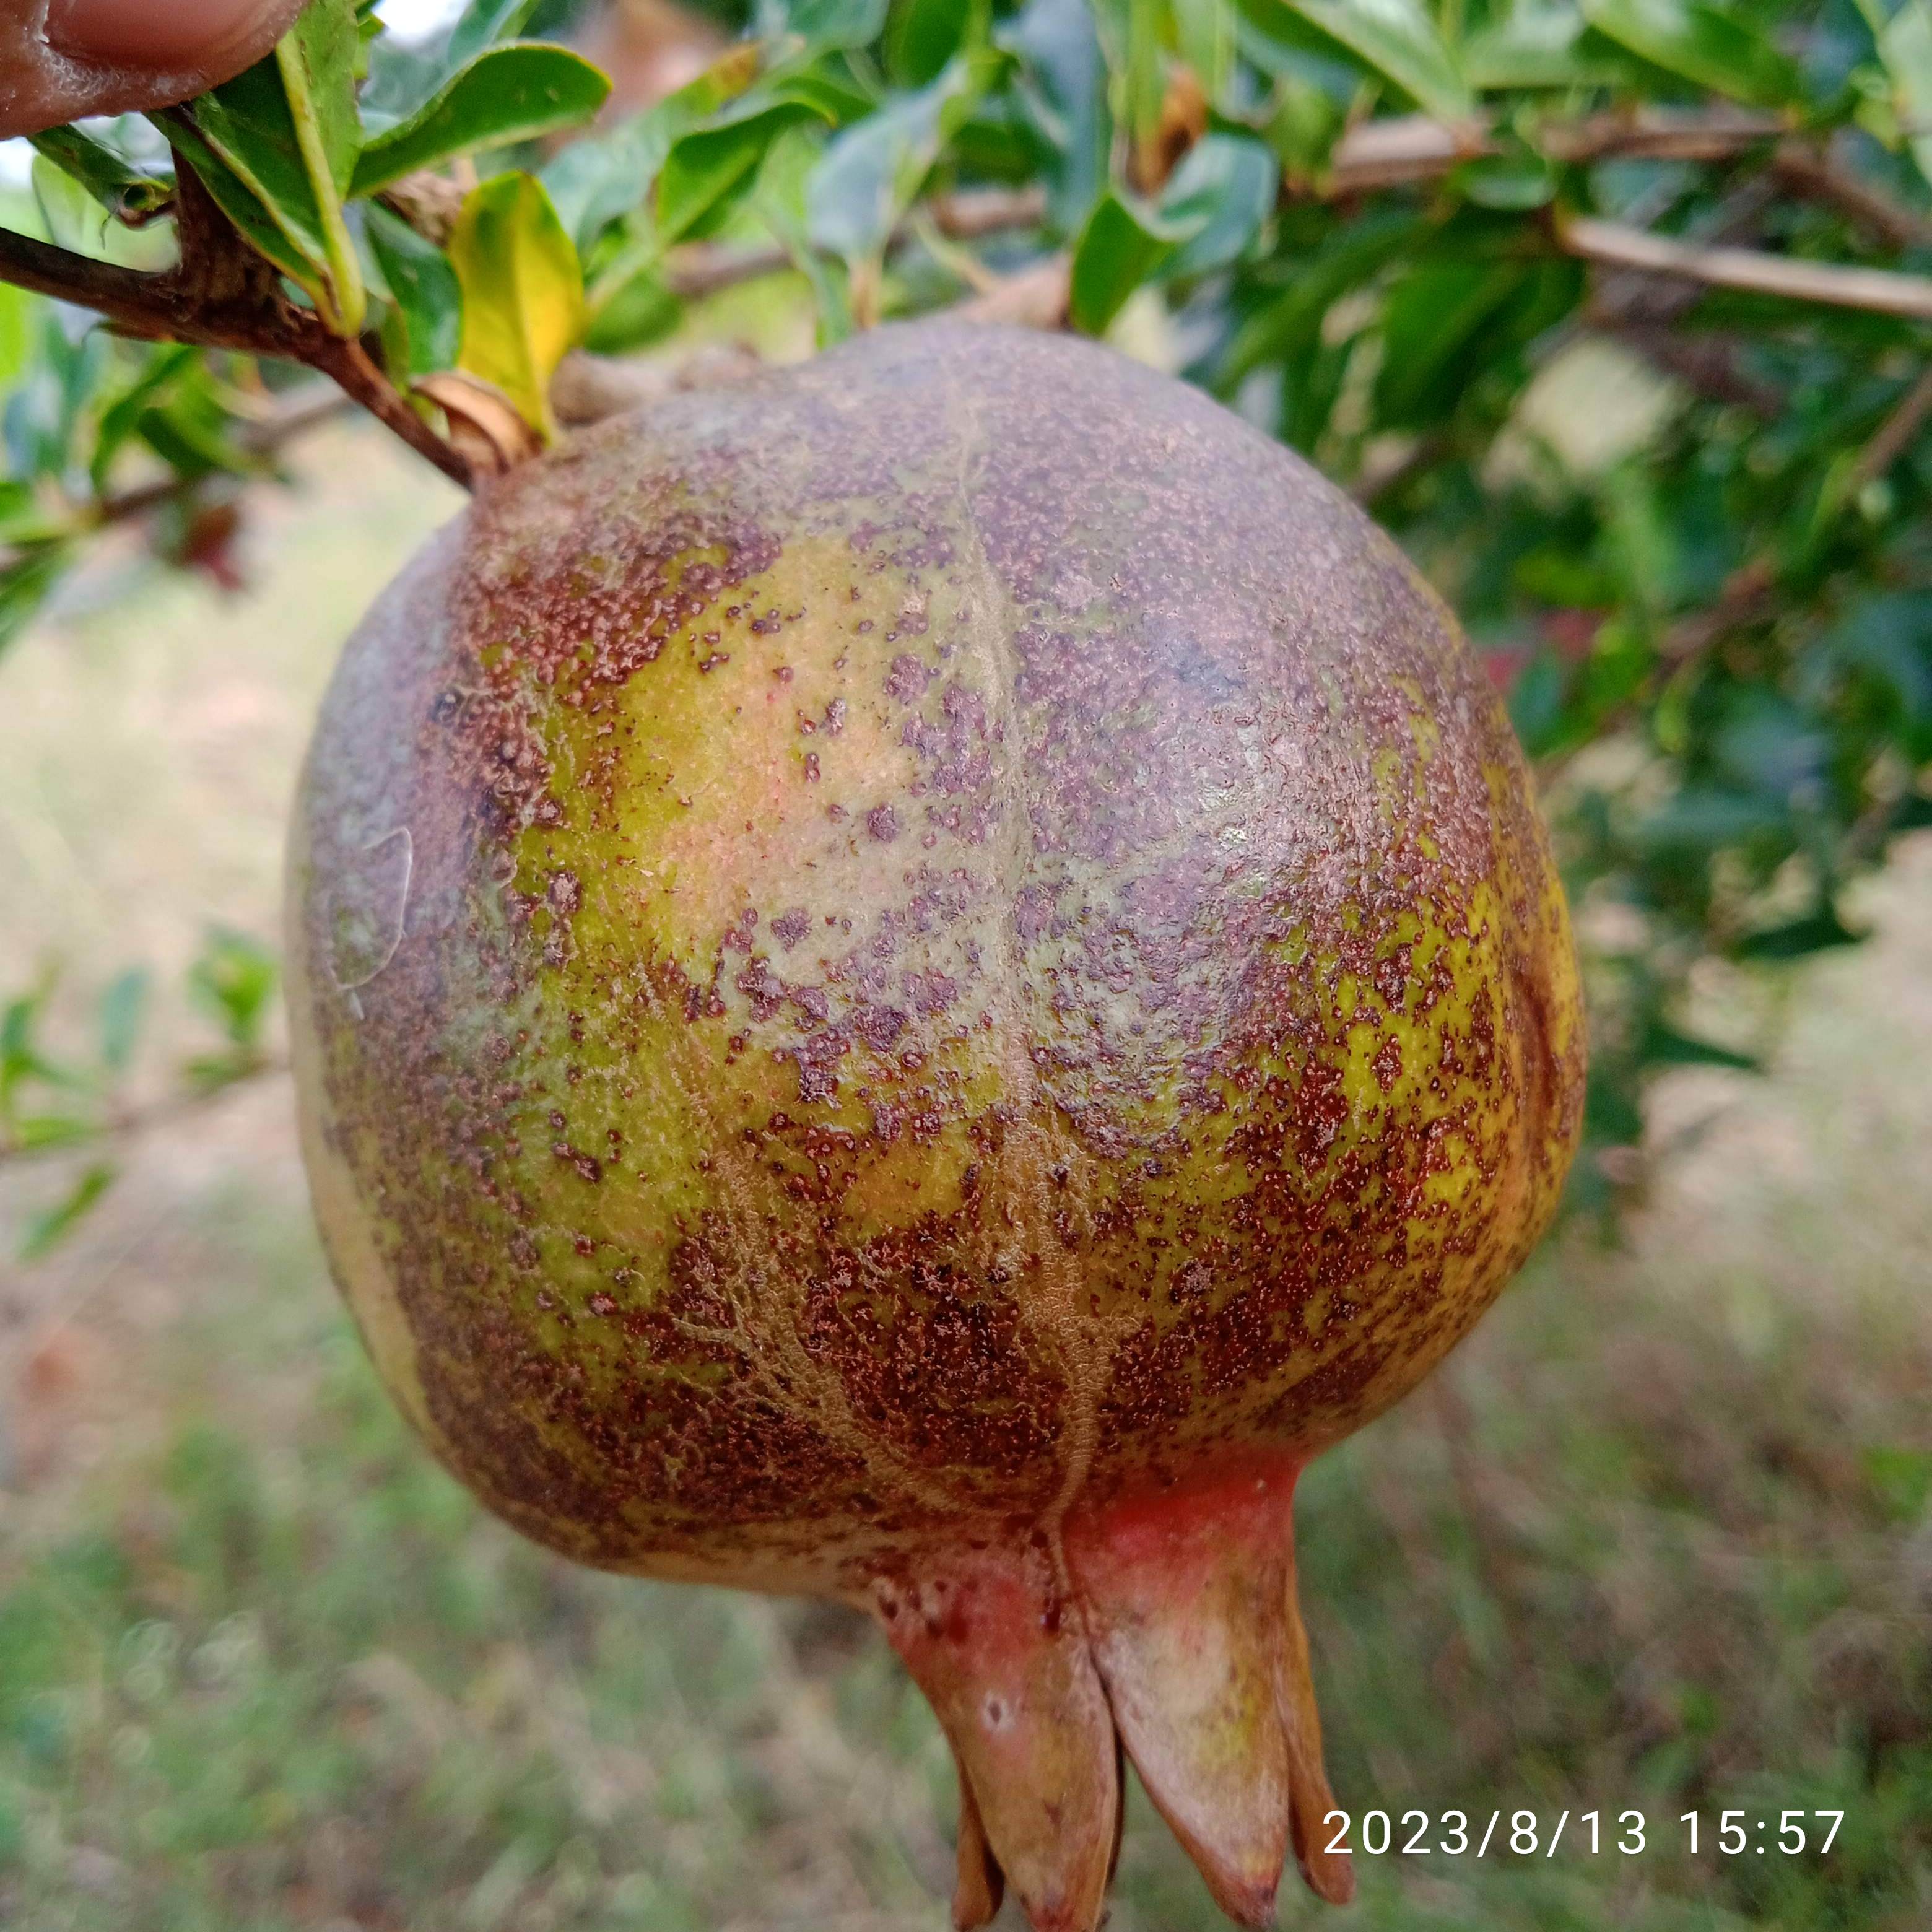
Label: Cercospora